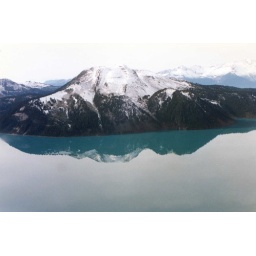
Reflections of a mountain in the lake